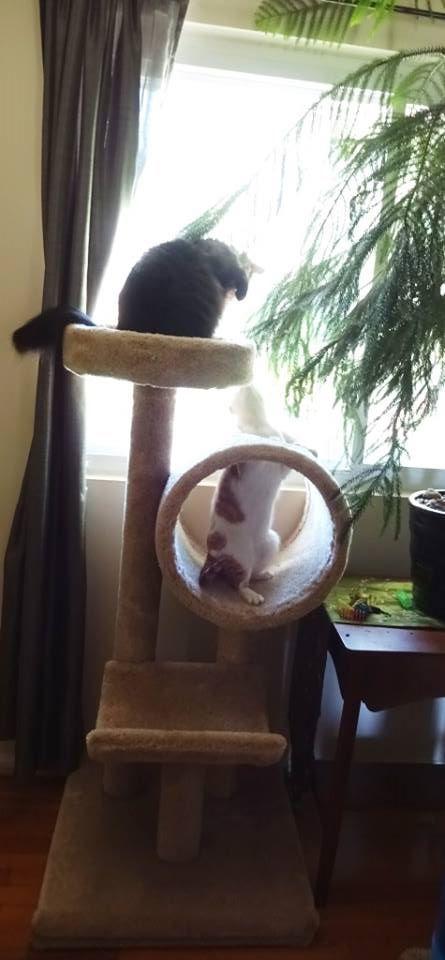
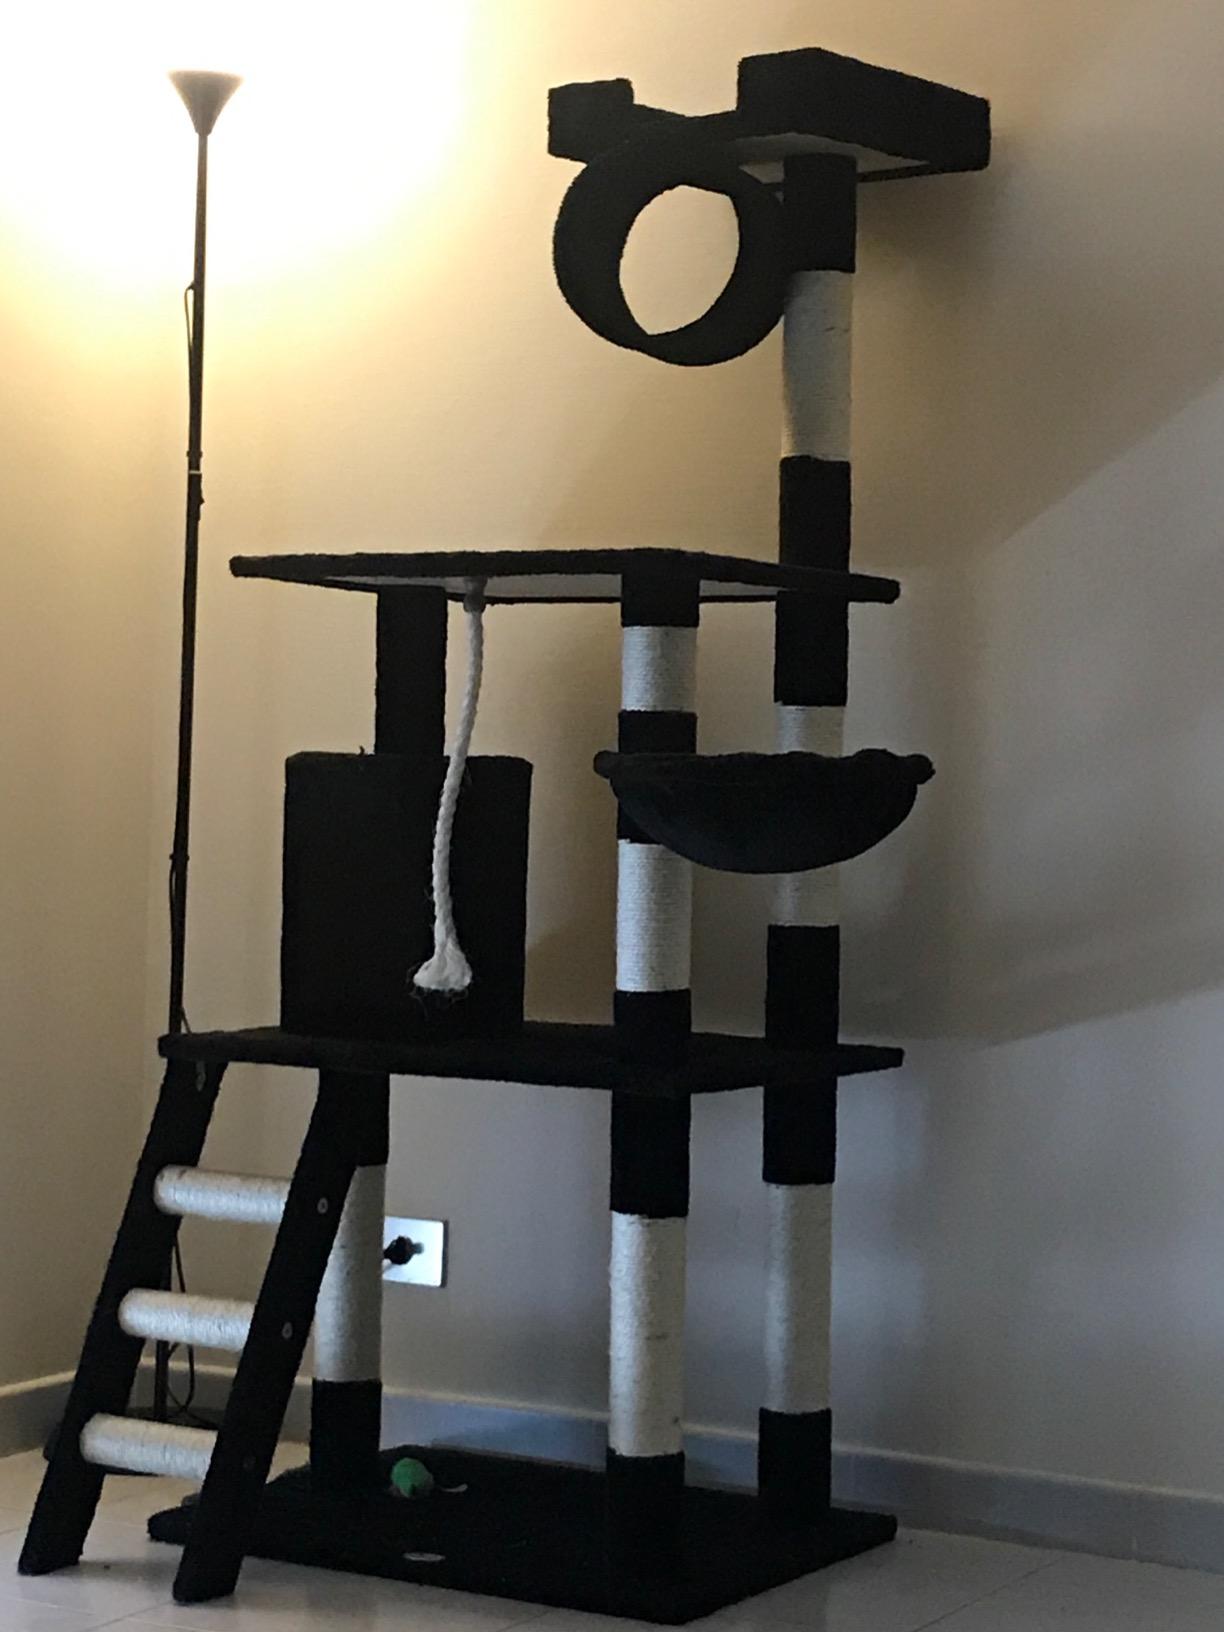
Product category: items_cat tree
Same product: no